Forró

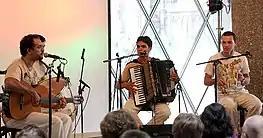
Valdir Santos plays Forró

Forró is the most popular genre of music and dance in Brazil's Northeast, to the extent that historically "going to the forró" meant simply going to party or going out. The music is based on a combination of three instruments (accordion, zabumba and a metal triangle). The dance however becomes very different as you cross the borders of the Northeast into the Southeast. As part of the popular culture it is in constant change. The dance known as "college forró" is the most common style between the middle-class students of colleges and universities in the Southeast, having influences of other dances like salsa and samba-rock.